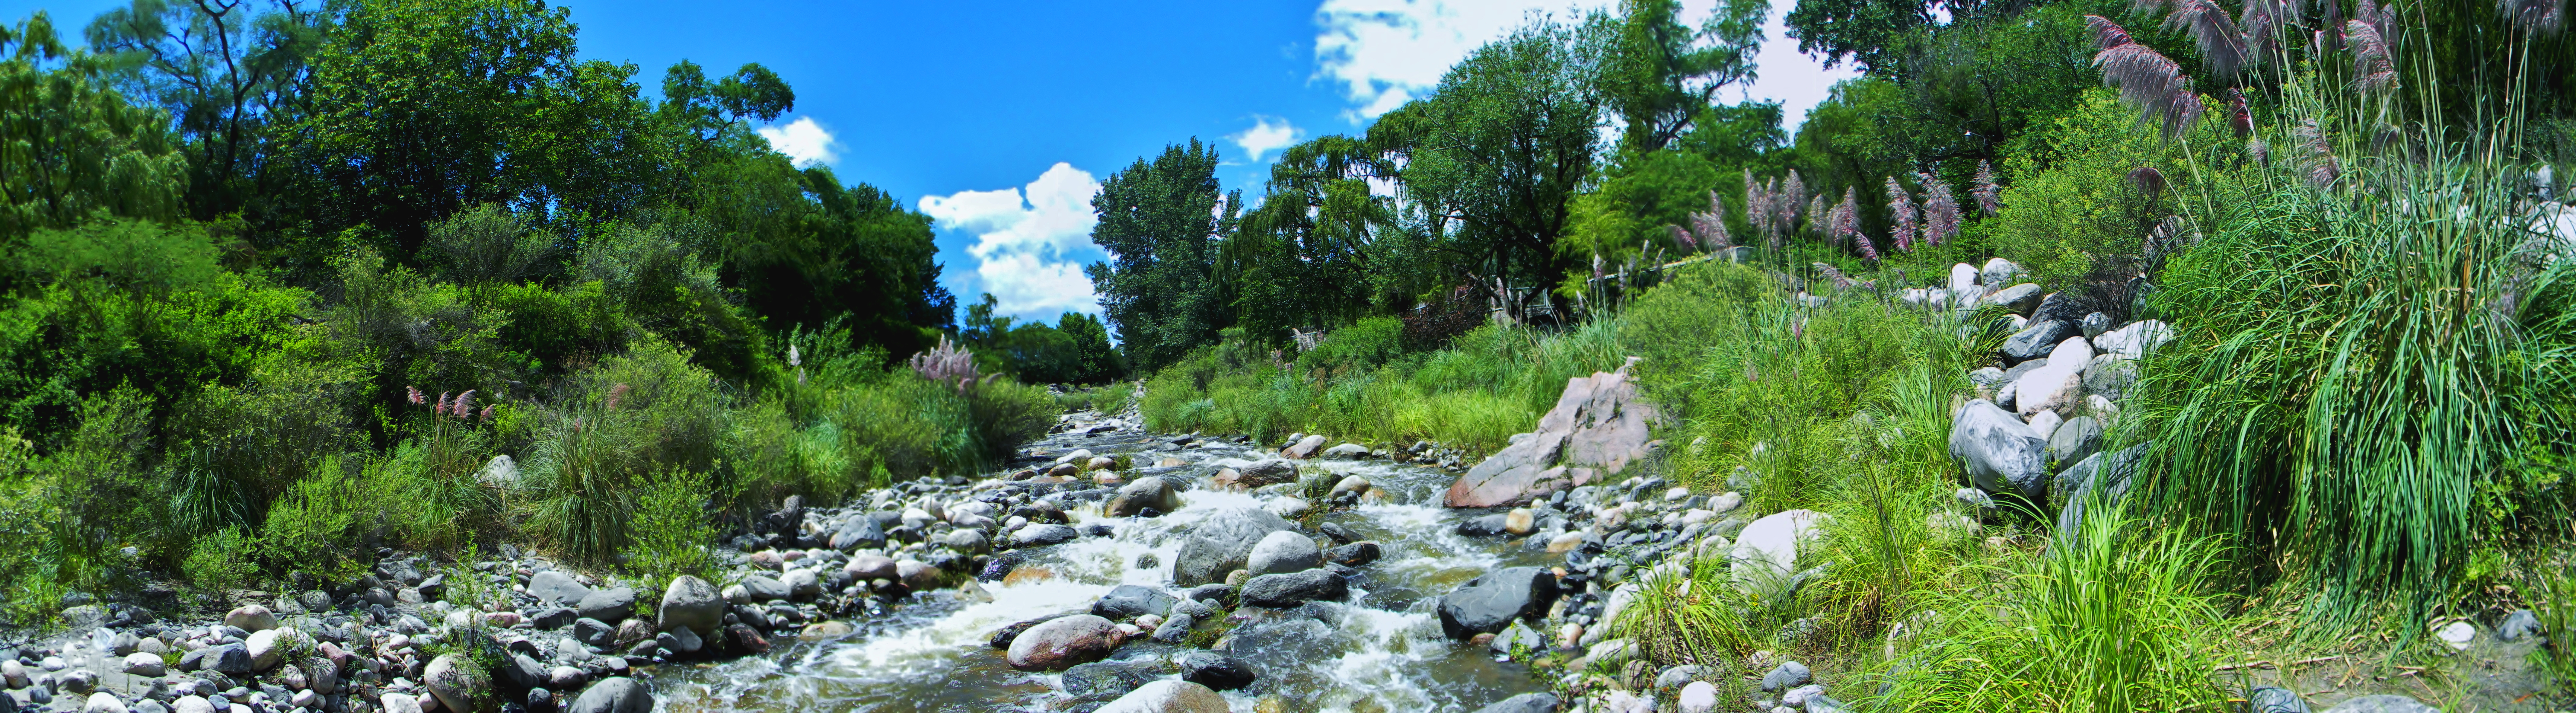
natural, natural landscape, water resources, body of water, nature, stream, vegetation, riparian zone, watercourse, nature reserve, water, mountain river, river, stream bed, natural environment, waterway, wilderness, biome, plant community, arroyo, rock, bank, landscape, tree, creek, riparian forest, fluvial landforms of streams, national park, forest, plant, jungle, photography, state park, tributary, leisure, shrubland, wildflower, valley, rapid